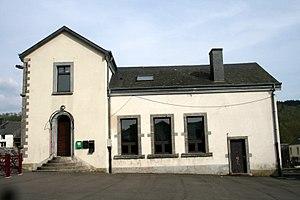
Poupehan (Belgique), la vieille école.
Poupehan est une section de la ville belge de Bouillon, située en Région wallonne dans la province de Luxembourg.